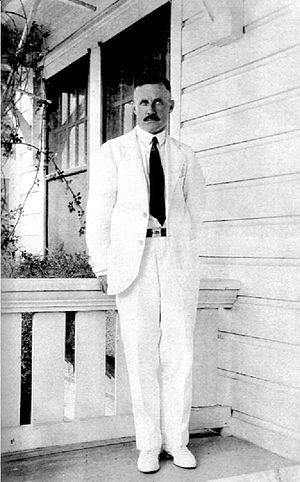
Louis Bernicot au Texas
Louis Bernicot, né le 13 décembre 1883 dans le port de l'Aber Wrac'h, mort le 29 novembre 1952 à Saint-Nexans, est un navigateur français connu pour son tour du monde en solitaire d'août 1936 à mai 1938, soit 32 000 milles en 21 mois 9 jours.